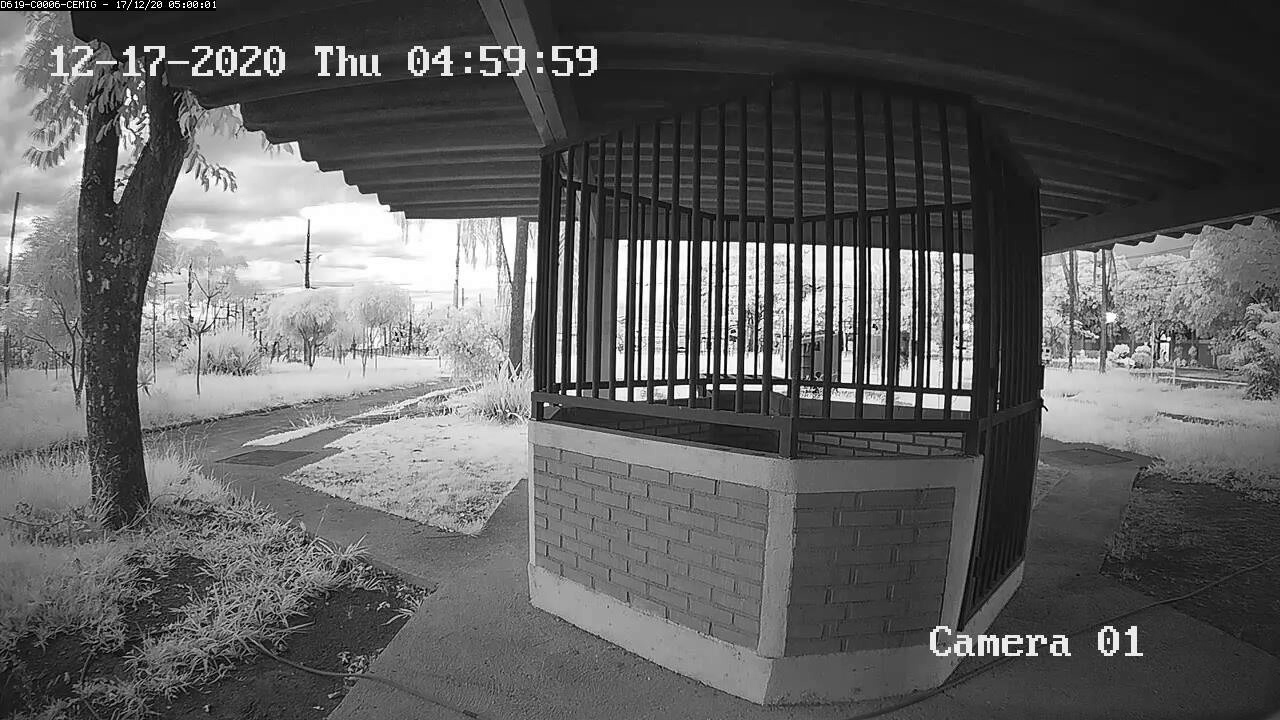
Fire: no
Smoke: no